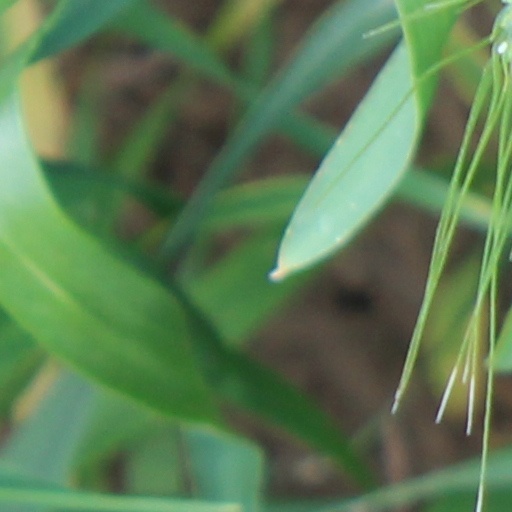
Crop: wheat